Tomica Hyper Rescue Drive Head Kidō Kyūkyū Keisatsu

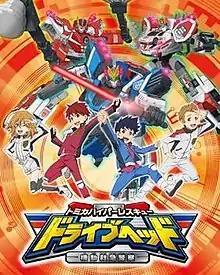
"Drive Head" key visual

is a Japanese anime television series made to promote Takara Tomy's long-running Tomica toyline of miniature toy cars. It replaced "Kamiwaza Wanda" and aired Saturday mornings at 7:00 am on the new hour-long Anisata block on TBS and affiliated stations. The original series aired from April 15, 2017 to December 23 of the same year, while 2018 featured a monthly 8 episode follow-up. A feature film was released a week later, tying it in with its concurrently airing successor series, "Shinkansen Henkei Robo Shinkalion", with main character Hayato Hayasugi crossing over with the E5 Hayabusa.